Grasslands National Park

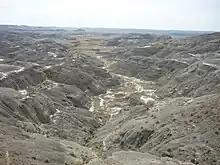
The Valley of 1000 Devils in the East Block

The West Block of the park is located one hour south of Swift Current, and the main visitor reception centre is located in the town of Val Marie. Highlights of the West Block include the Frenchman River Valley, a herd of over 300 plains bison as well as prairie dog colonies. A wide stretch of land on either side of the Frenchman River is an Important Bird Area of Canada called "Grasslands National Park (west) (SK 024)". Frenchman Valley Campground offers visitors serviced camping sites, teepee camping, and a cook shelter. Backcountry camping is also available. The West Block is located in Census Division No. 4.